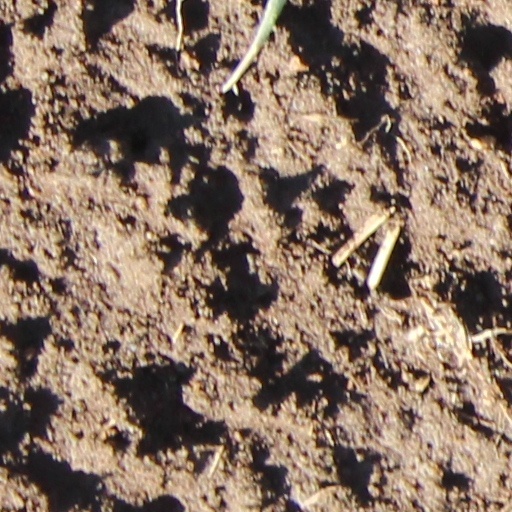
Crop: wheat